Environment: real
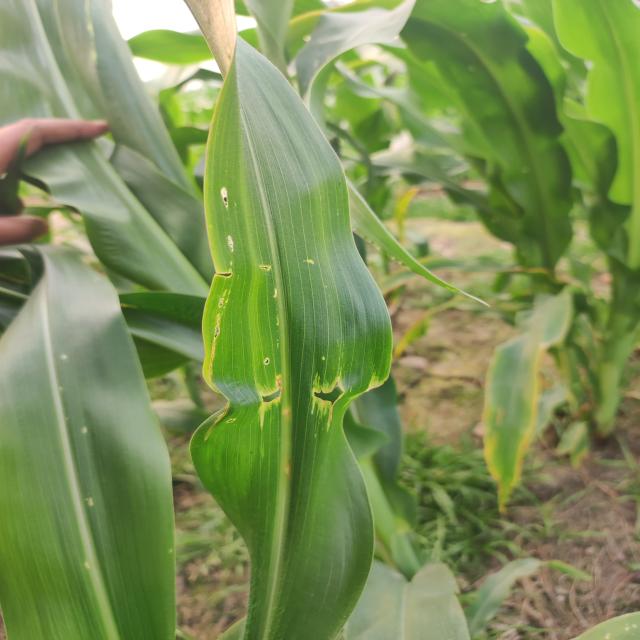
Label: fall_armyworm